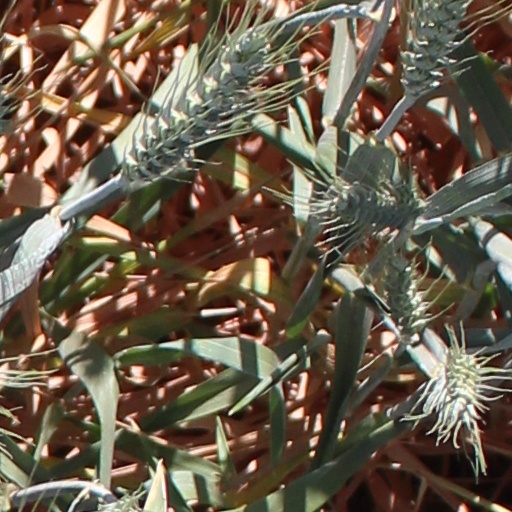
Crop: wheat